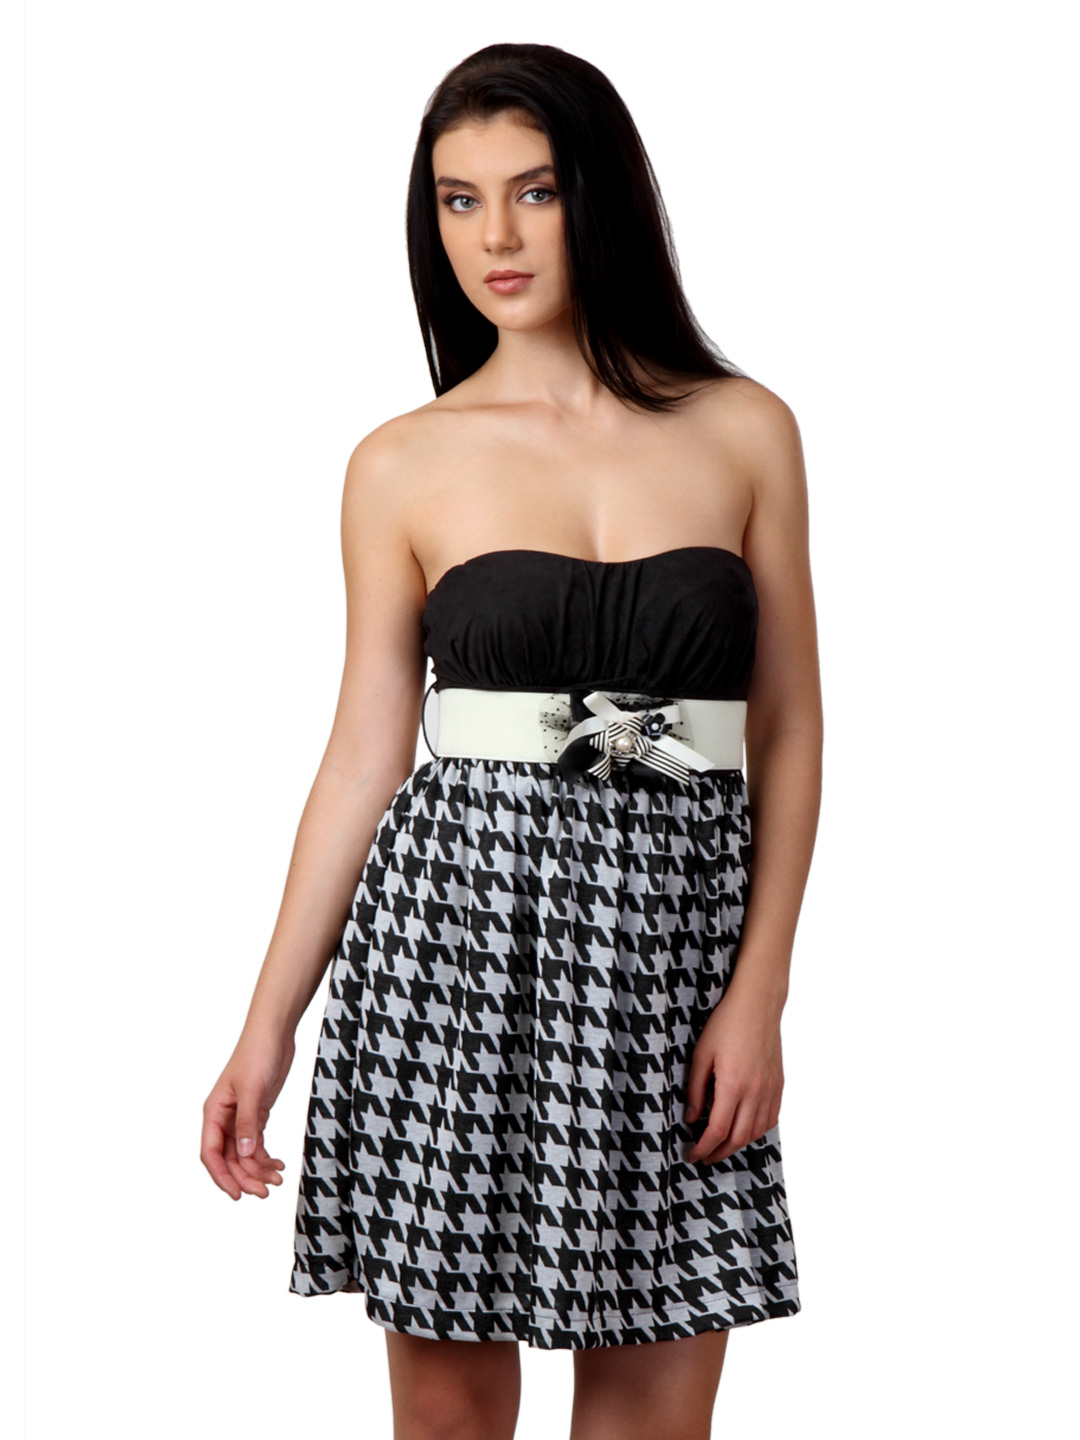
Tonga Women Black Dress
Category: Apparel / Dress / Dresses
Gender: Women
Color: Black
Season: Fall 2012
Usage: Casual